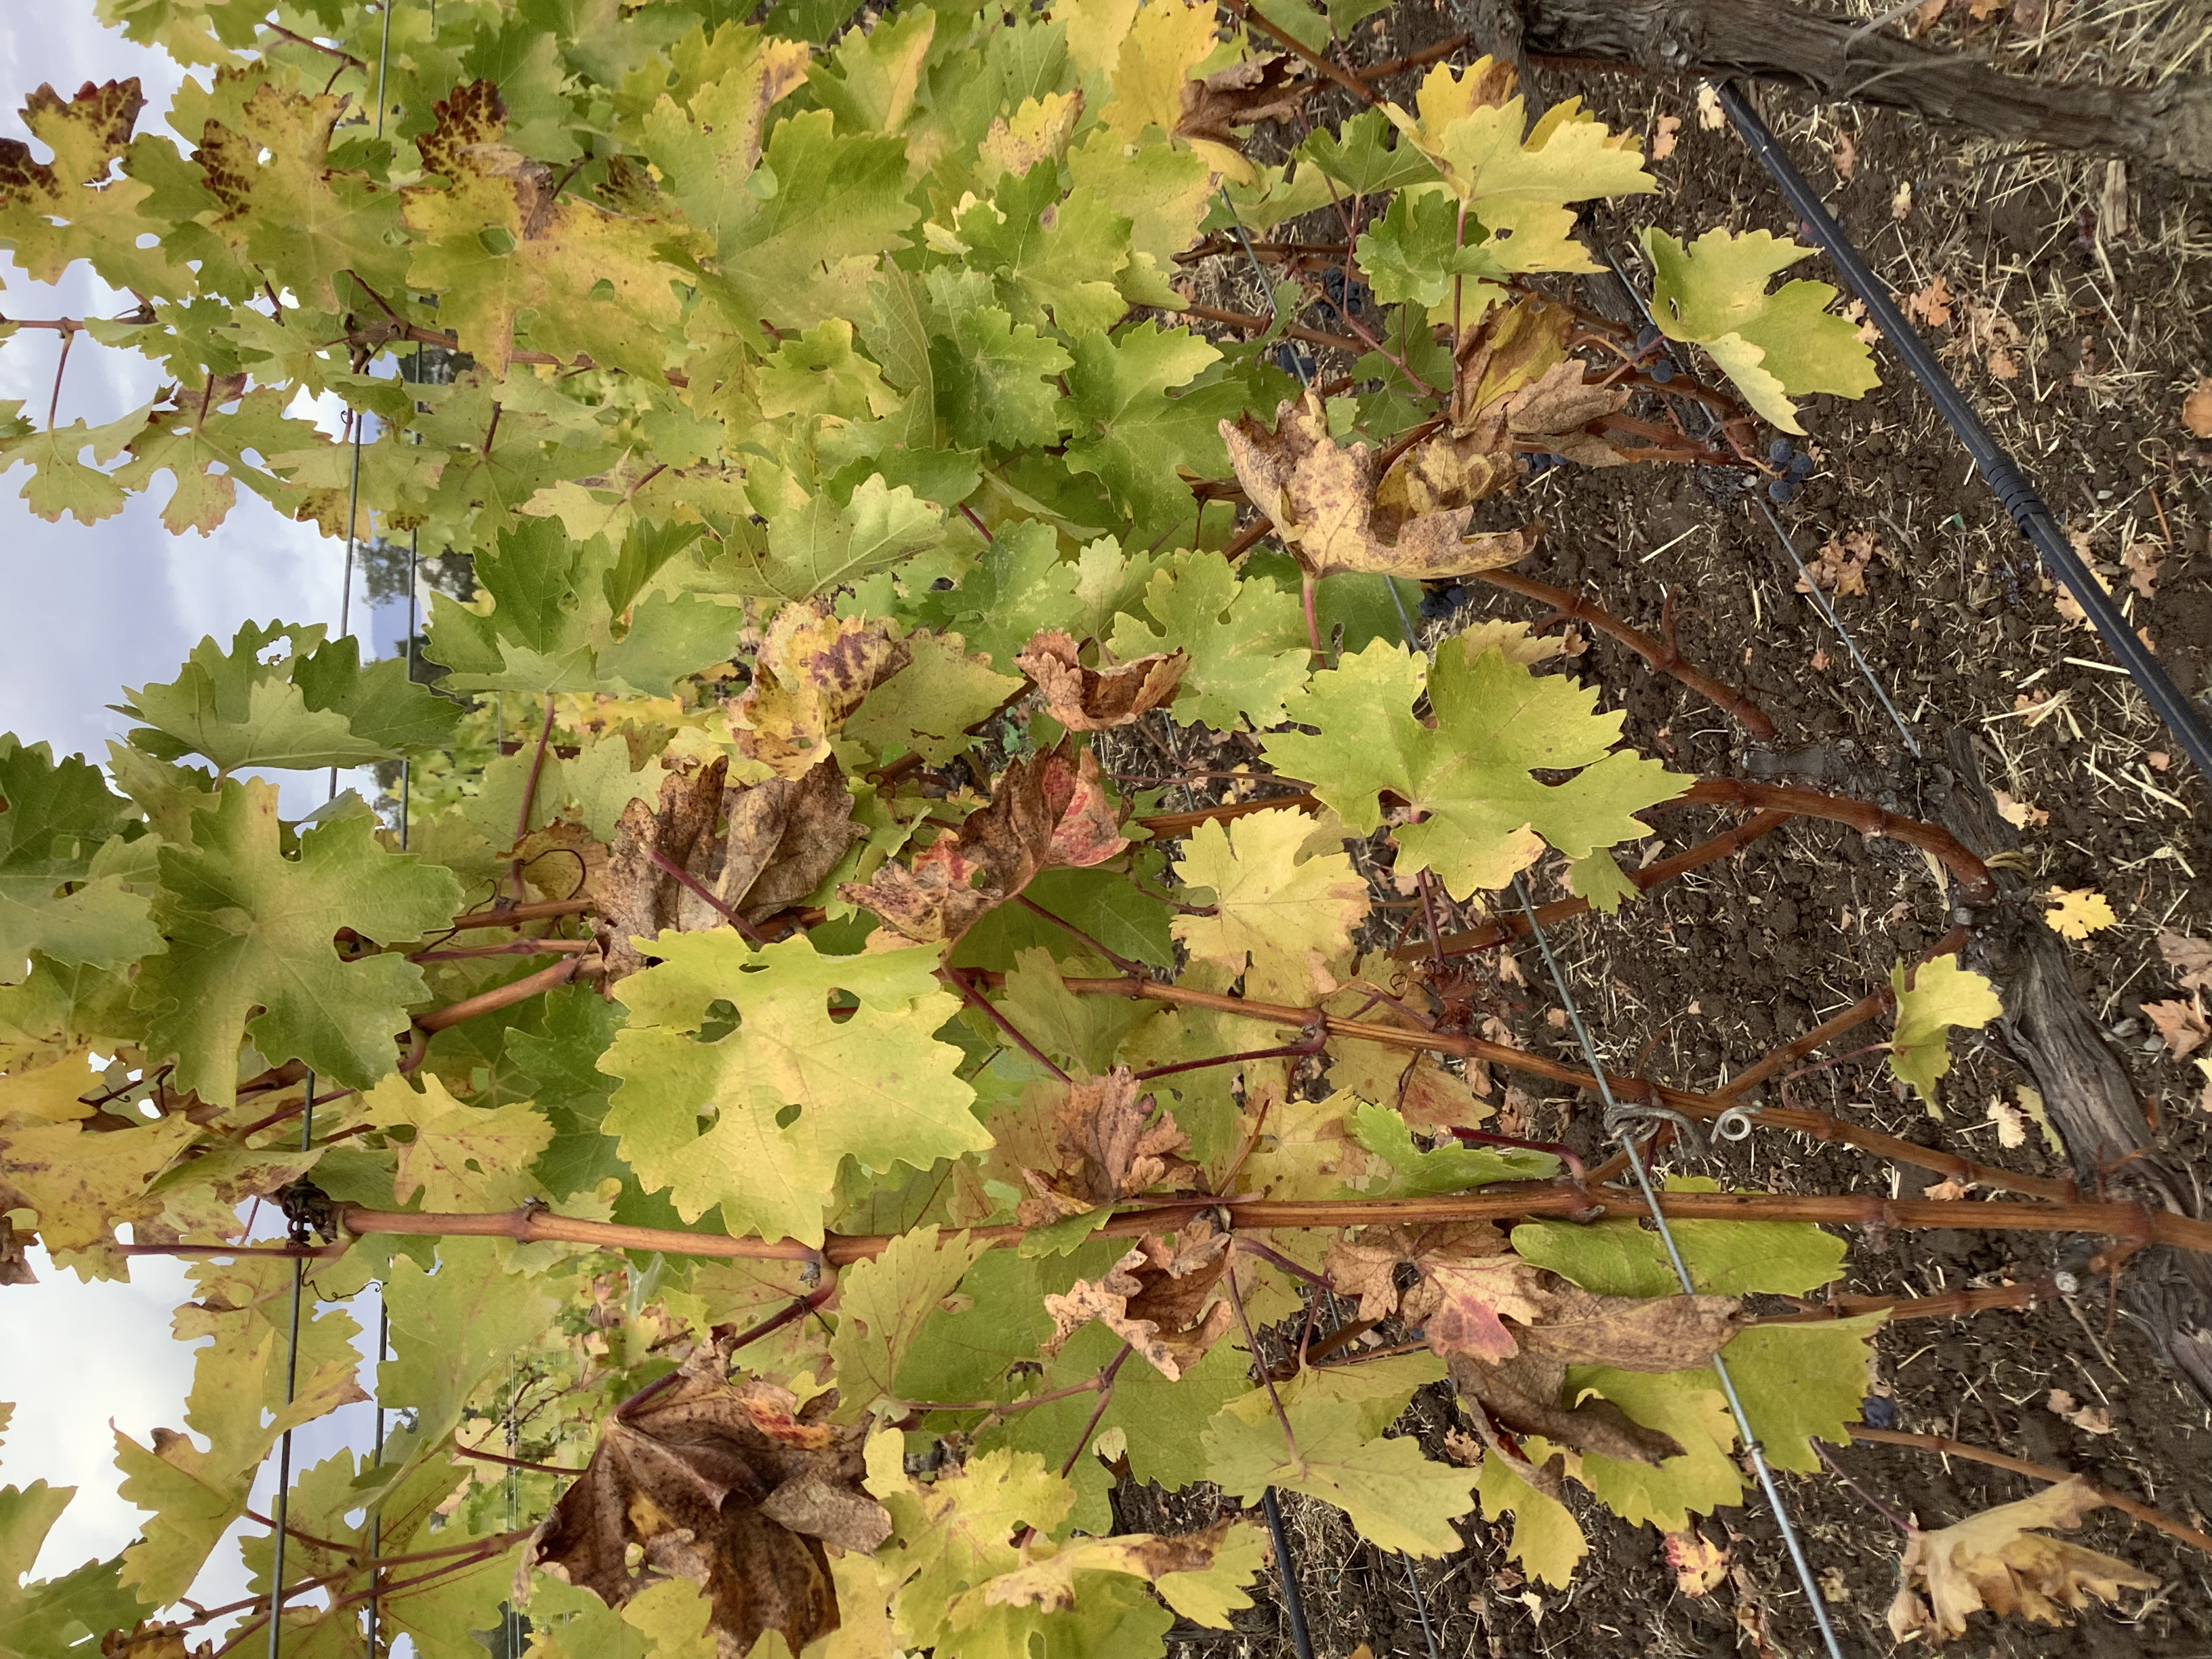
Label: No Virus